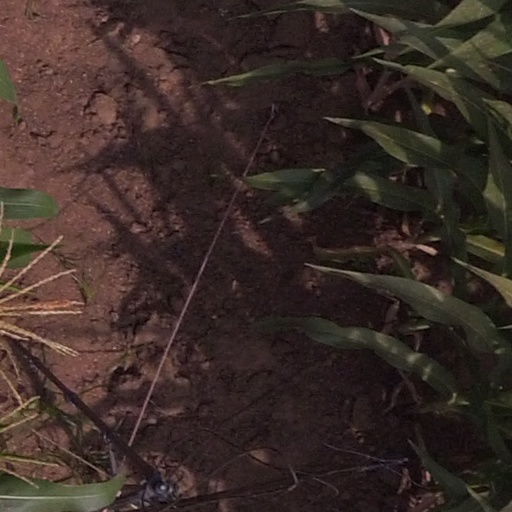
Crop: maize; corn